Cosmic dust

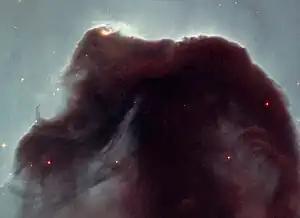
Cosmic dust of the Horsehead Nebula as revealed by the Hubble Space Telescope.

In interplanetary space, dust detectors on planetary spacecraft have been built and flown, some are presently flying, and more are presently being built to fly. The large orbital velocities of dust particles in interplanetary space (typically 10–40 km/s) make intact particle capture problematic. Instead, in-situ dust detectors are generally devised to measure parameters associated with the high-velocity impact of dust particles on the instrument, and then derive physical properties of the particles (usually mass and velocity) through laboratory calibration (i.e., impacting accelerated particles with known properties onto a laboratory replica of the dust detector). Over the years dust detectors have measured, among others, the impact light flash, acoustic signal and impact ionisation. Recently the dust instrument on Stardust captured particles intact in low-density aerogel.